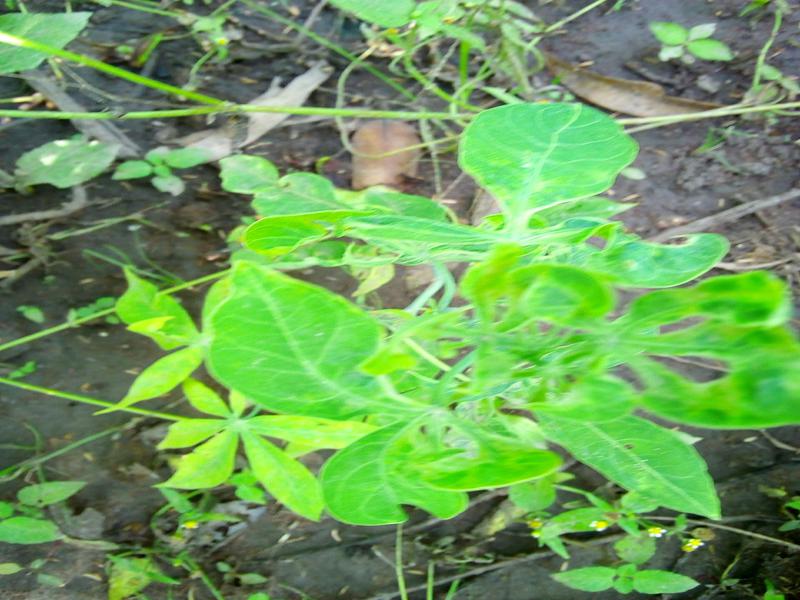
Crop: cassava
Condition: mosaic_disease